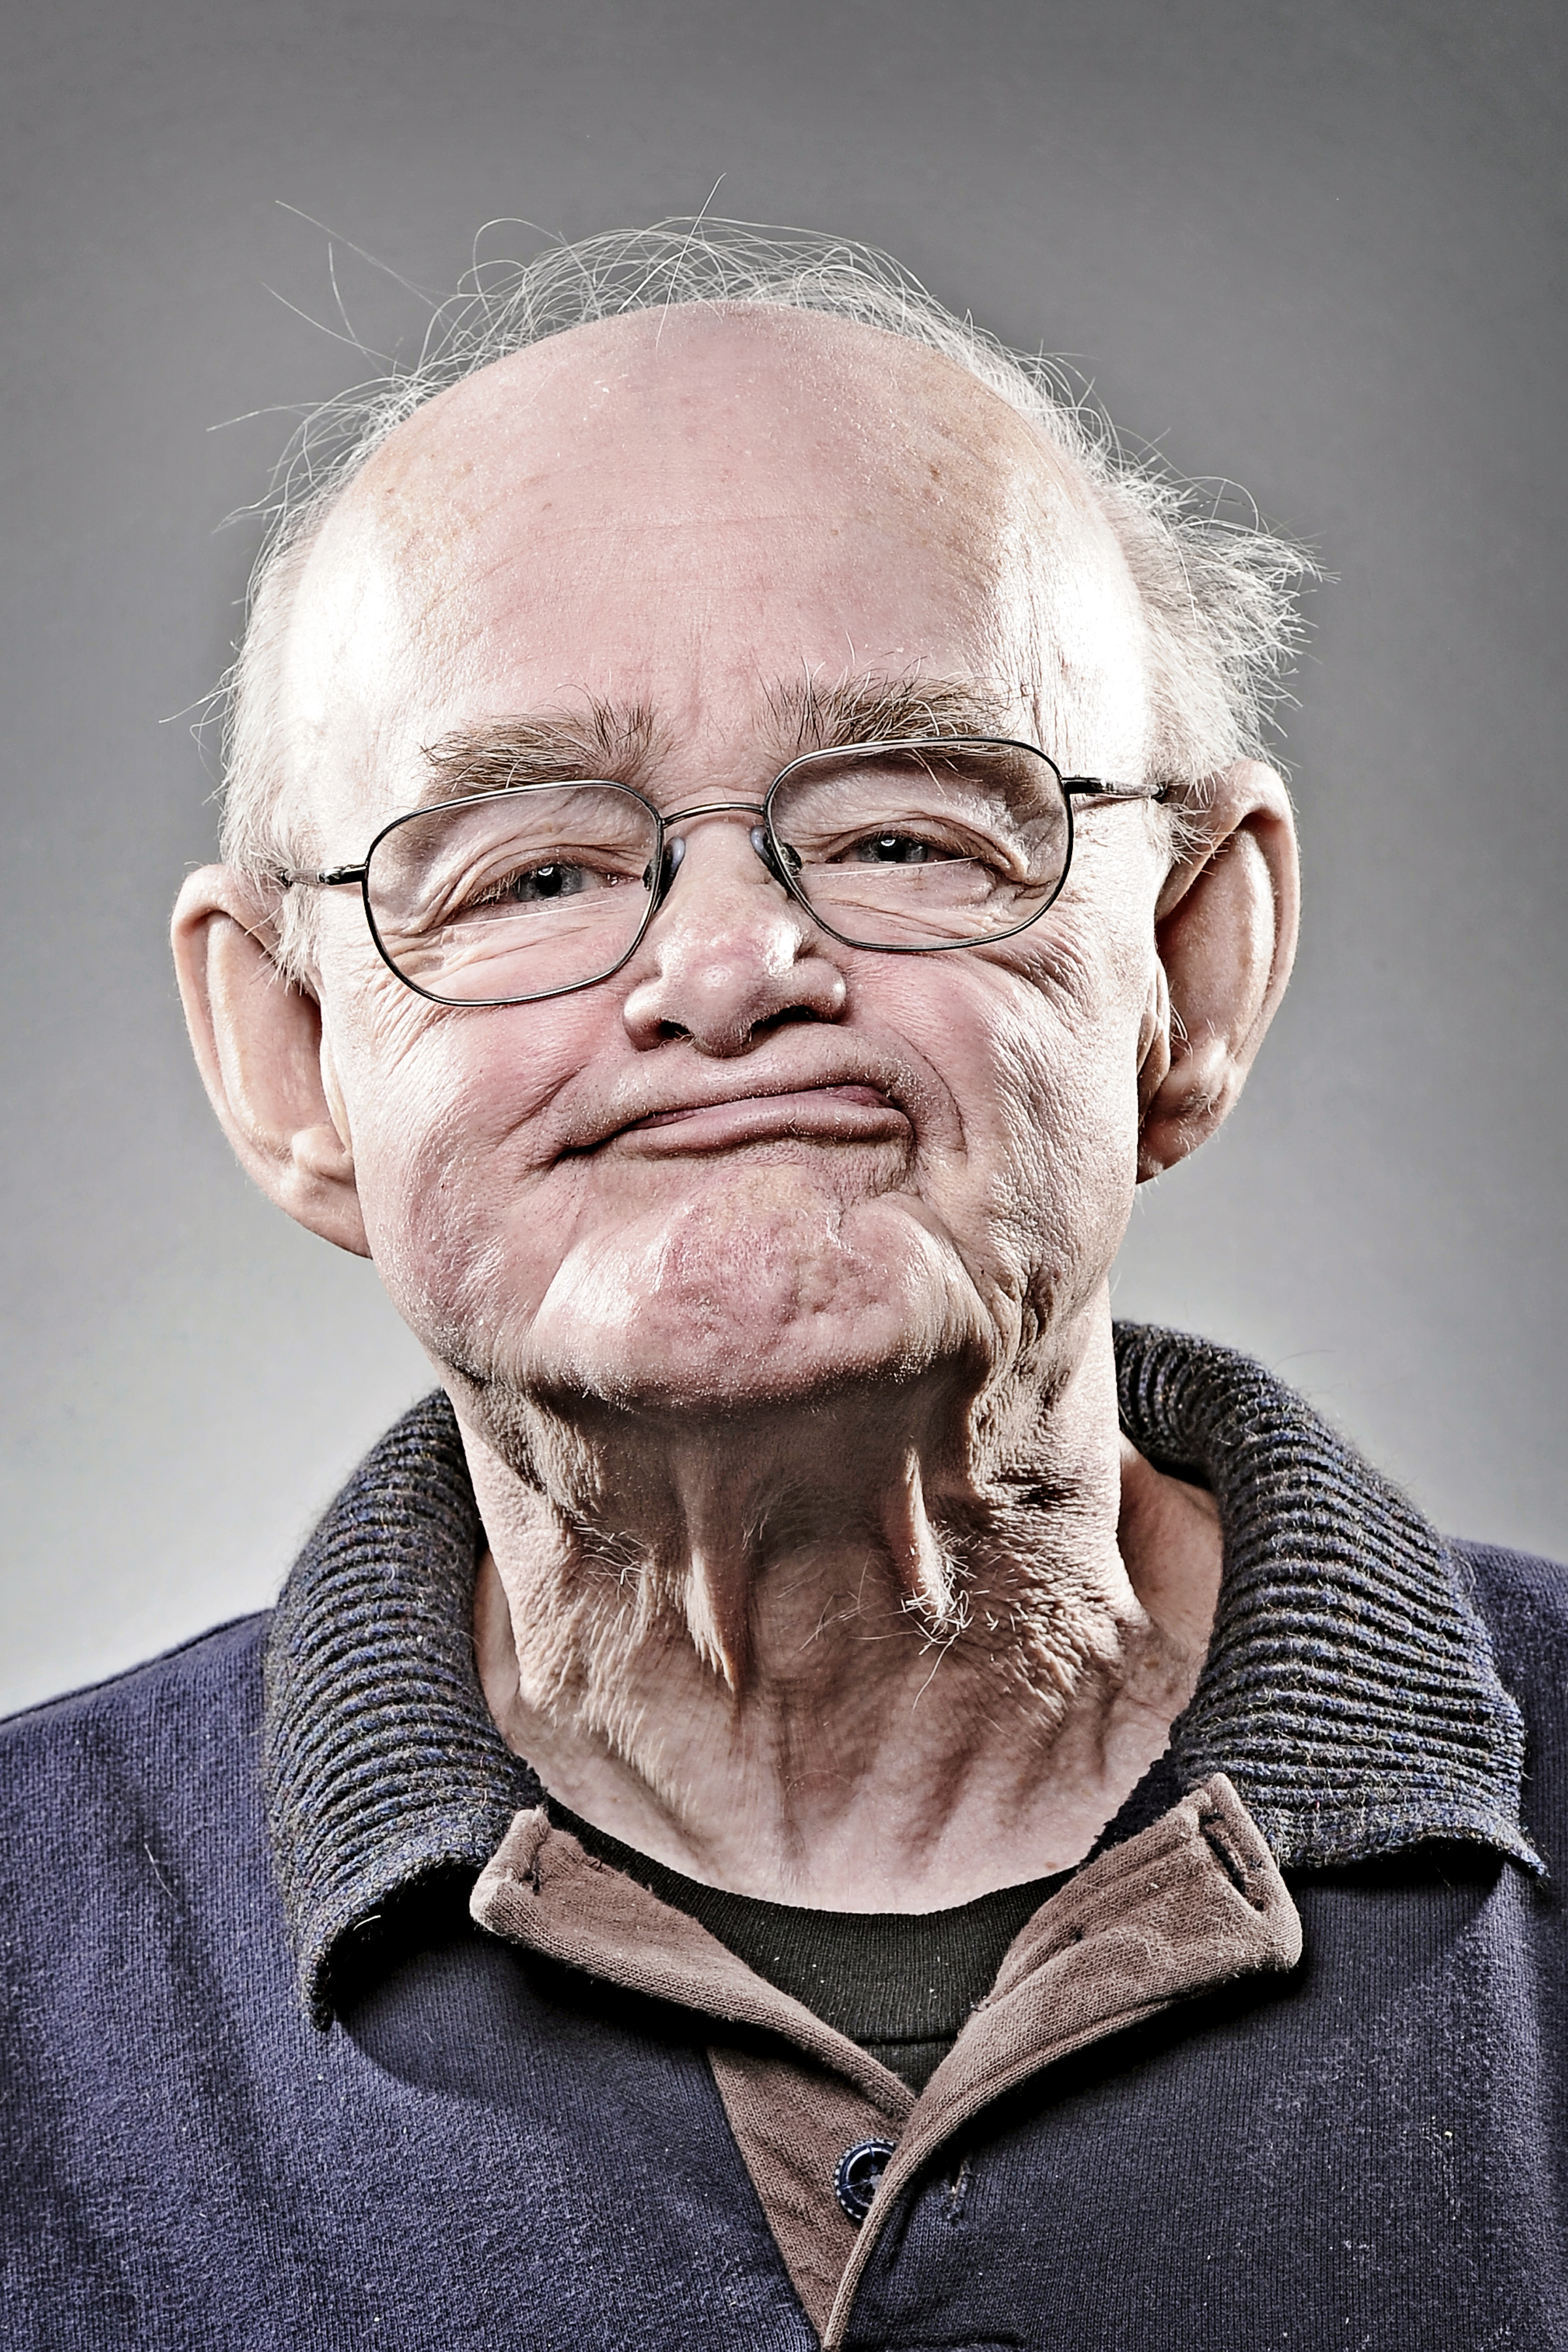
Gender: men